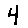
Label: 4